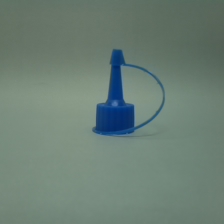
Color: blue
Cap type: tethered yorker cap